Franz Körte

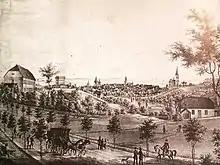
City of Aschersleben.

Franz Körte was born in Aschersleben as the second son of an Evangelical Lutheran preacher. His mother was a niece of the poet Johann Wilhelm Ludwig Gleim. His brother was William Körte (1776–1846), a literary historian and executor of Johann Wilhelm Ludwig Gleim.